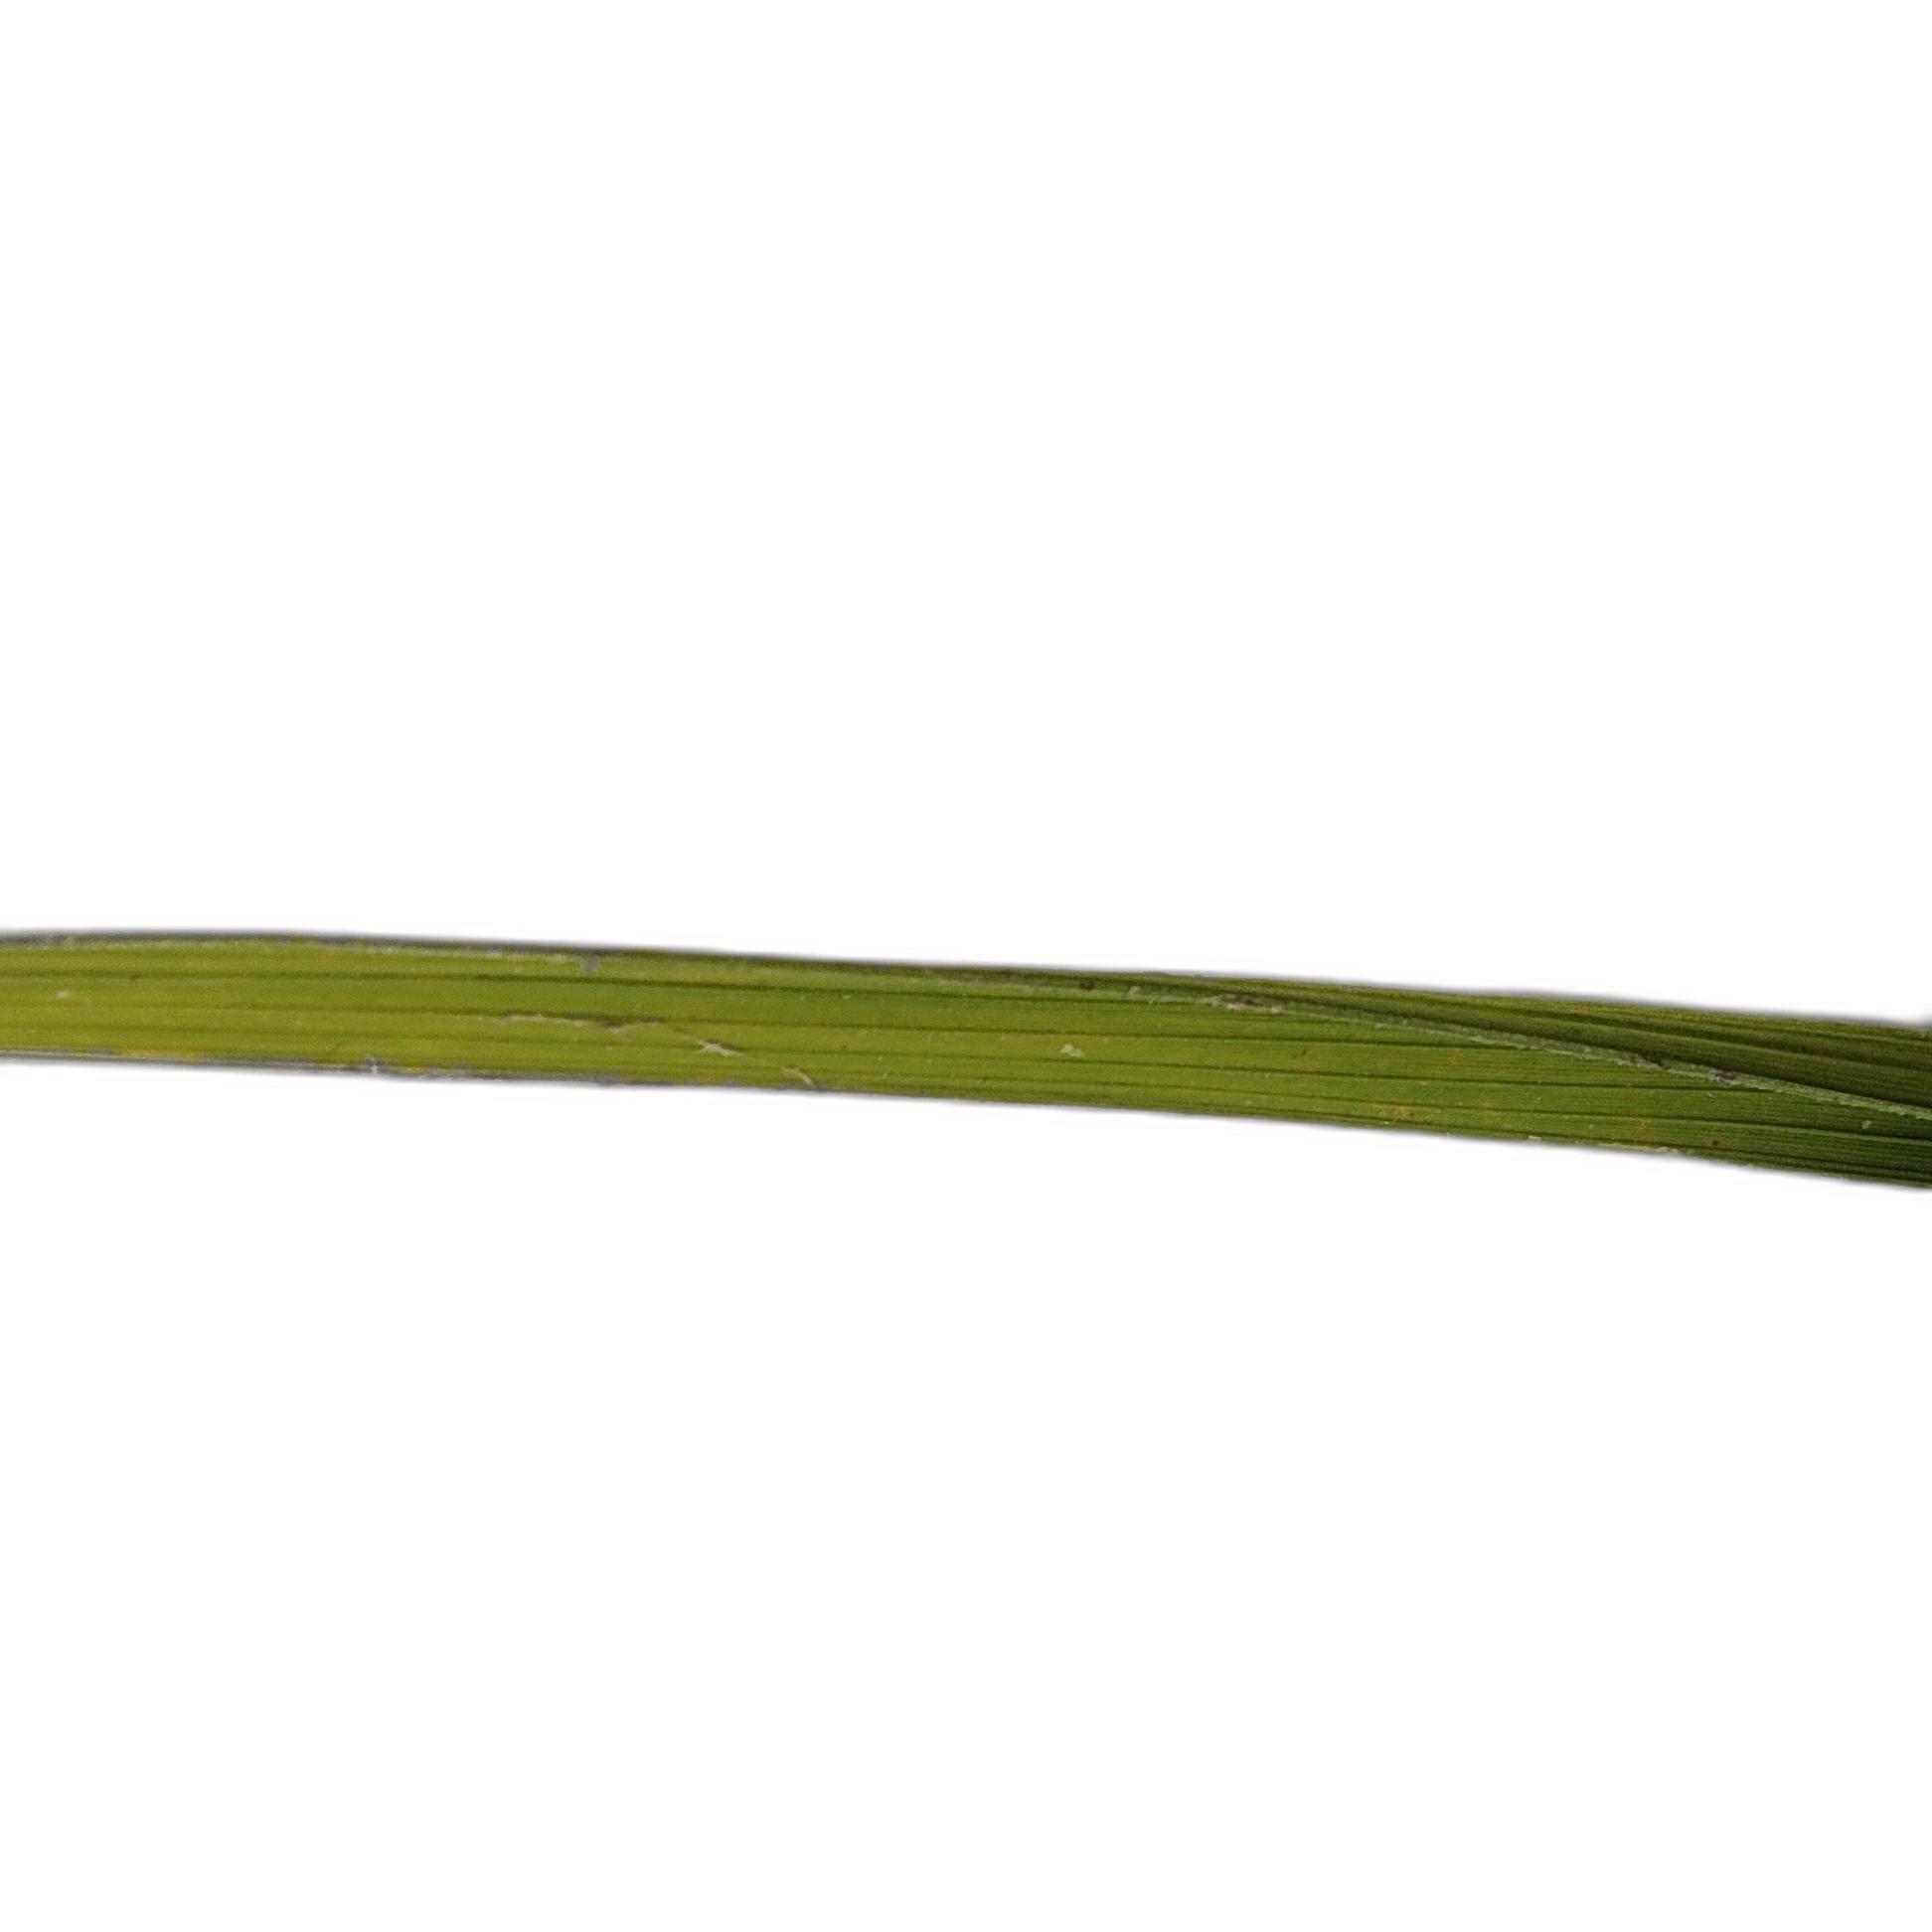
Label: Healthy